Gardiner Expressway

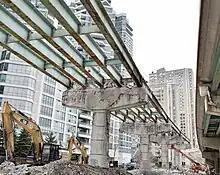
York/Bay/Yonge Ramp demolition

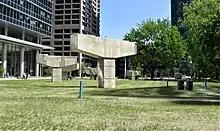
Supports from the demolished York Street loop ramp were kept temporarily

The original York/Bay/Yonge Streets off-ramp was nicknamed the "Hot Wheels ramp" among city staff, due to its looping around to York Street. In 2009, the City of Toronto commenced a study of the York/Bay/Yonge off-ramps and the Bay Street on-ramps "to support and enhance the pedestrian and park spaces in the immediate area while maintaining acceptable traffic capacity and operations". The preferred option identified in the study would be to reconfigure the off-ramp to connect at Simcoe Street, and close the on-ramp from northbound Bay Street to the eastbound Gardiner. The change to the ramps was approved in August 2010 by City Council. An Environmental Assessment was completed in 2013.